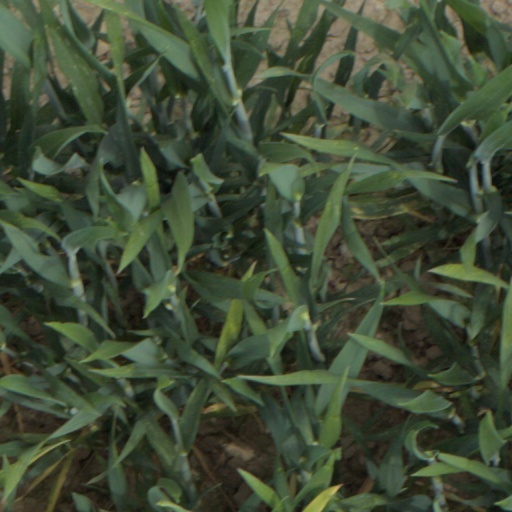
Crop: wheat